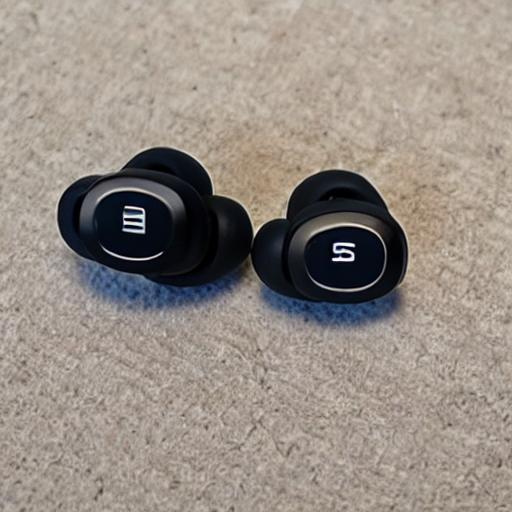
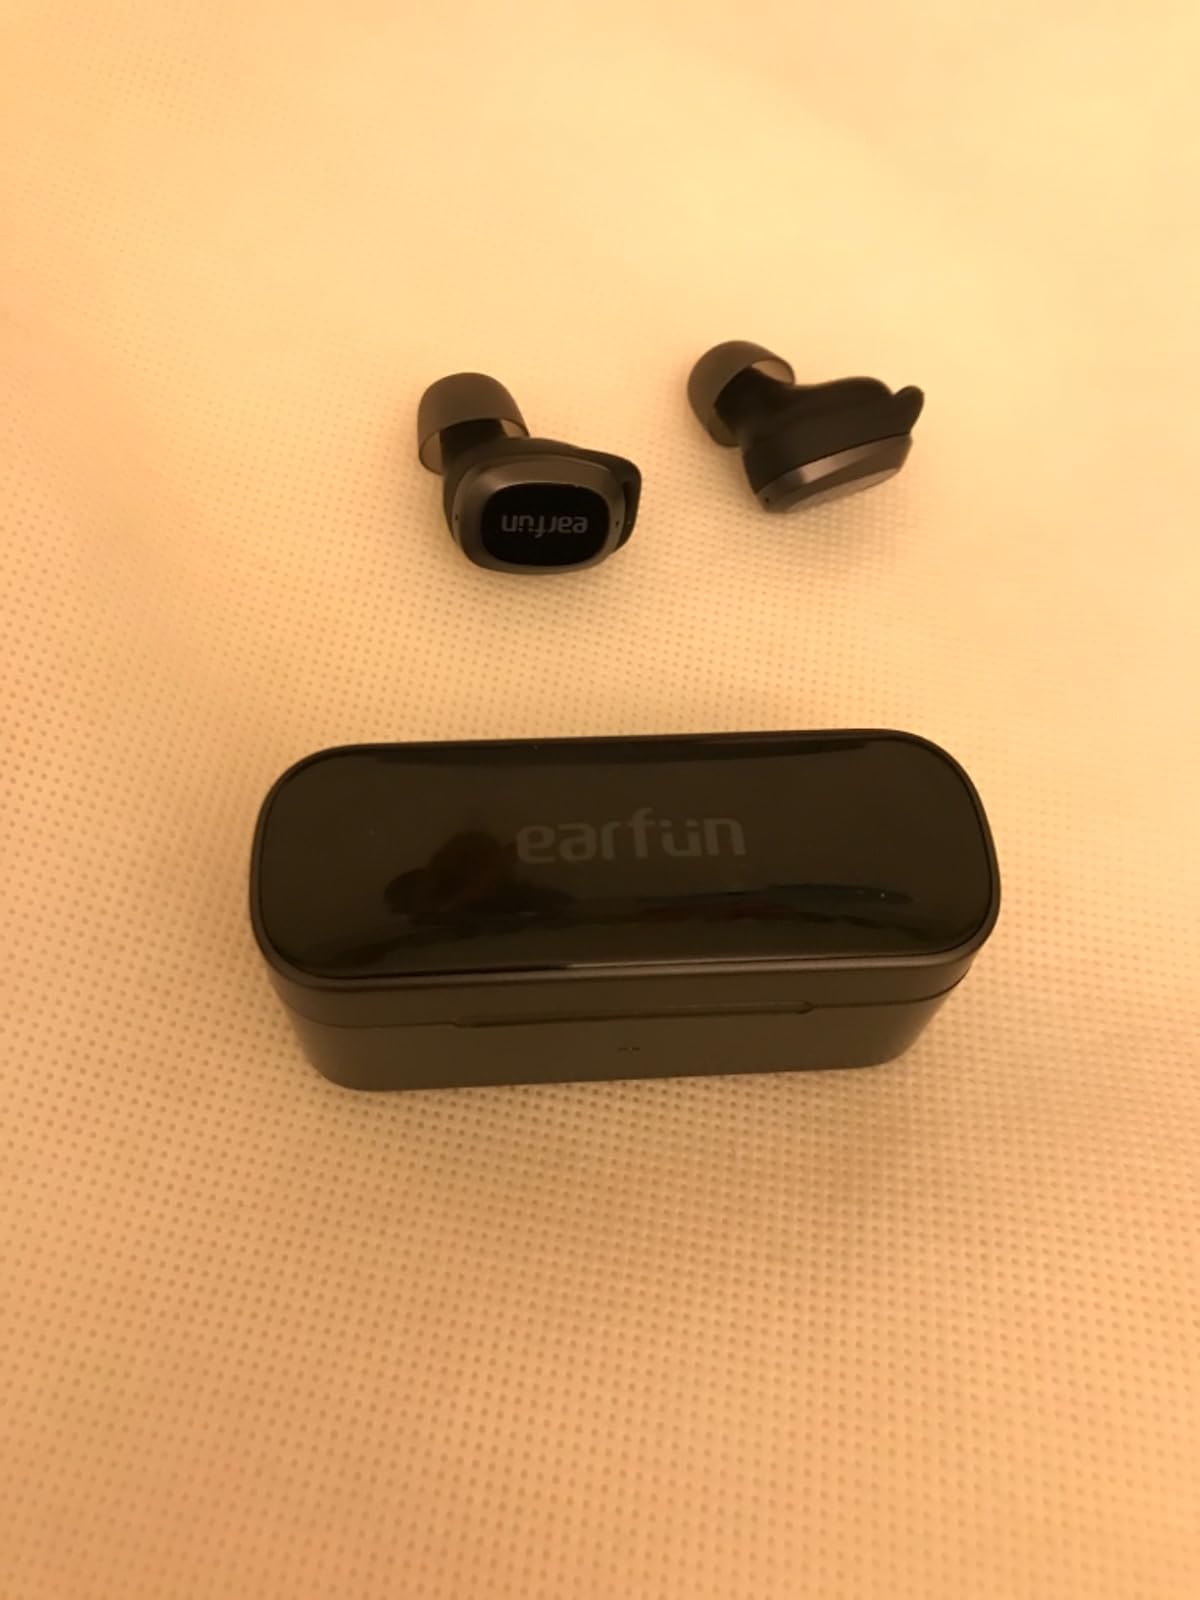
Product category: earbuds
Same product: no